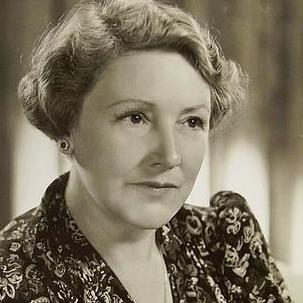
Age: 46